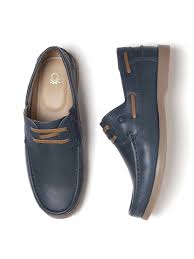
Label: Boat